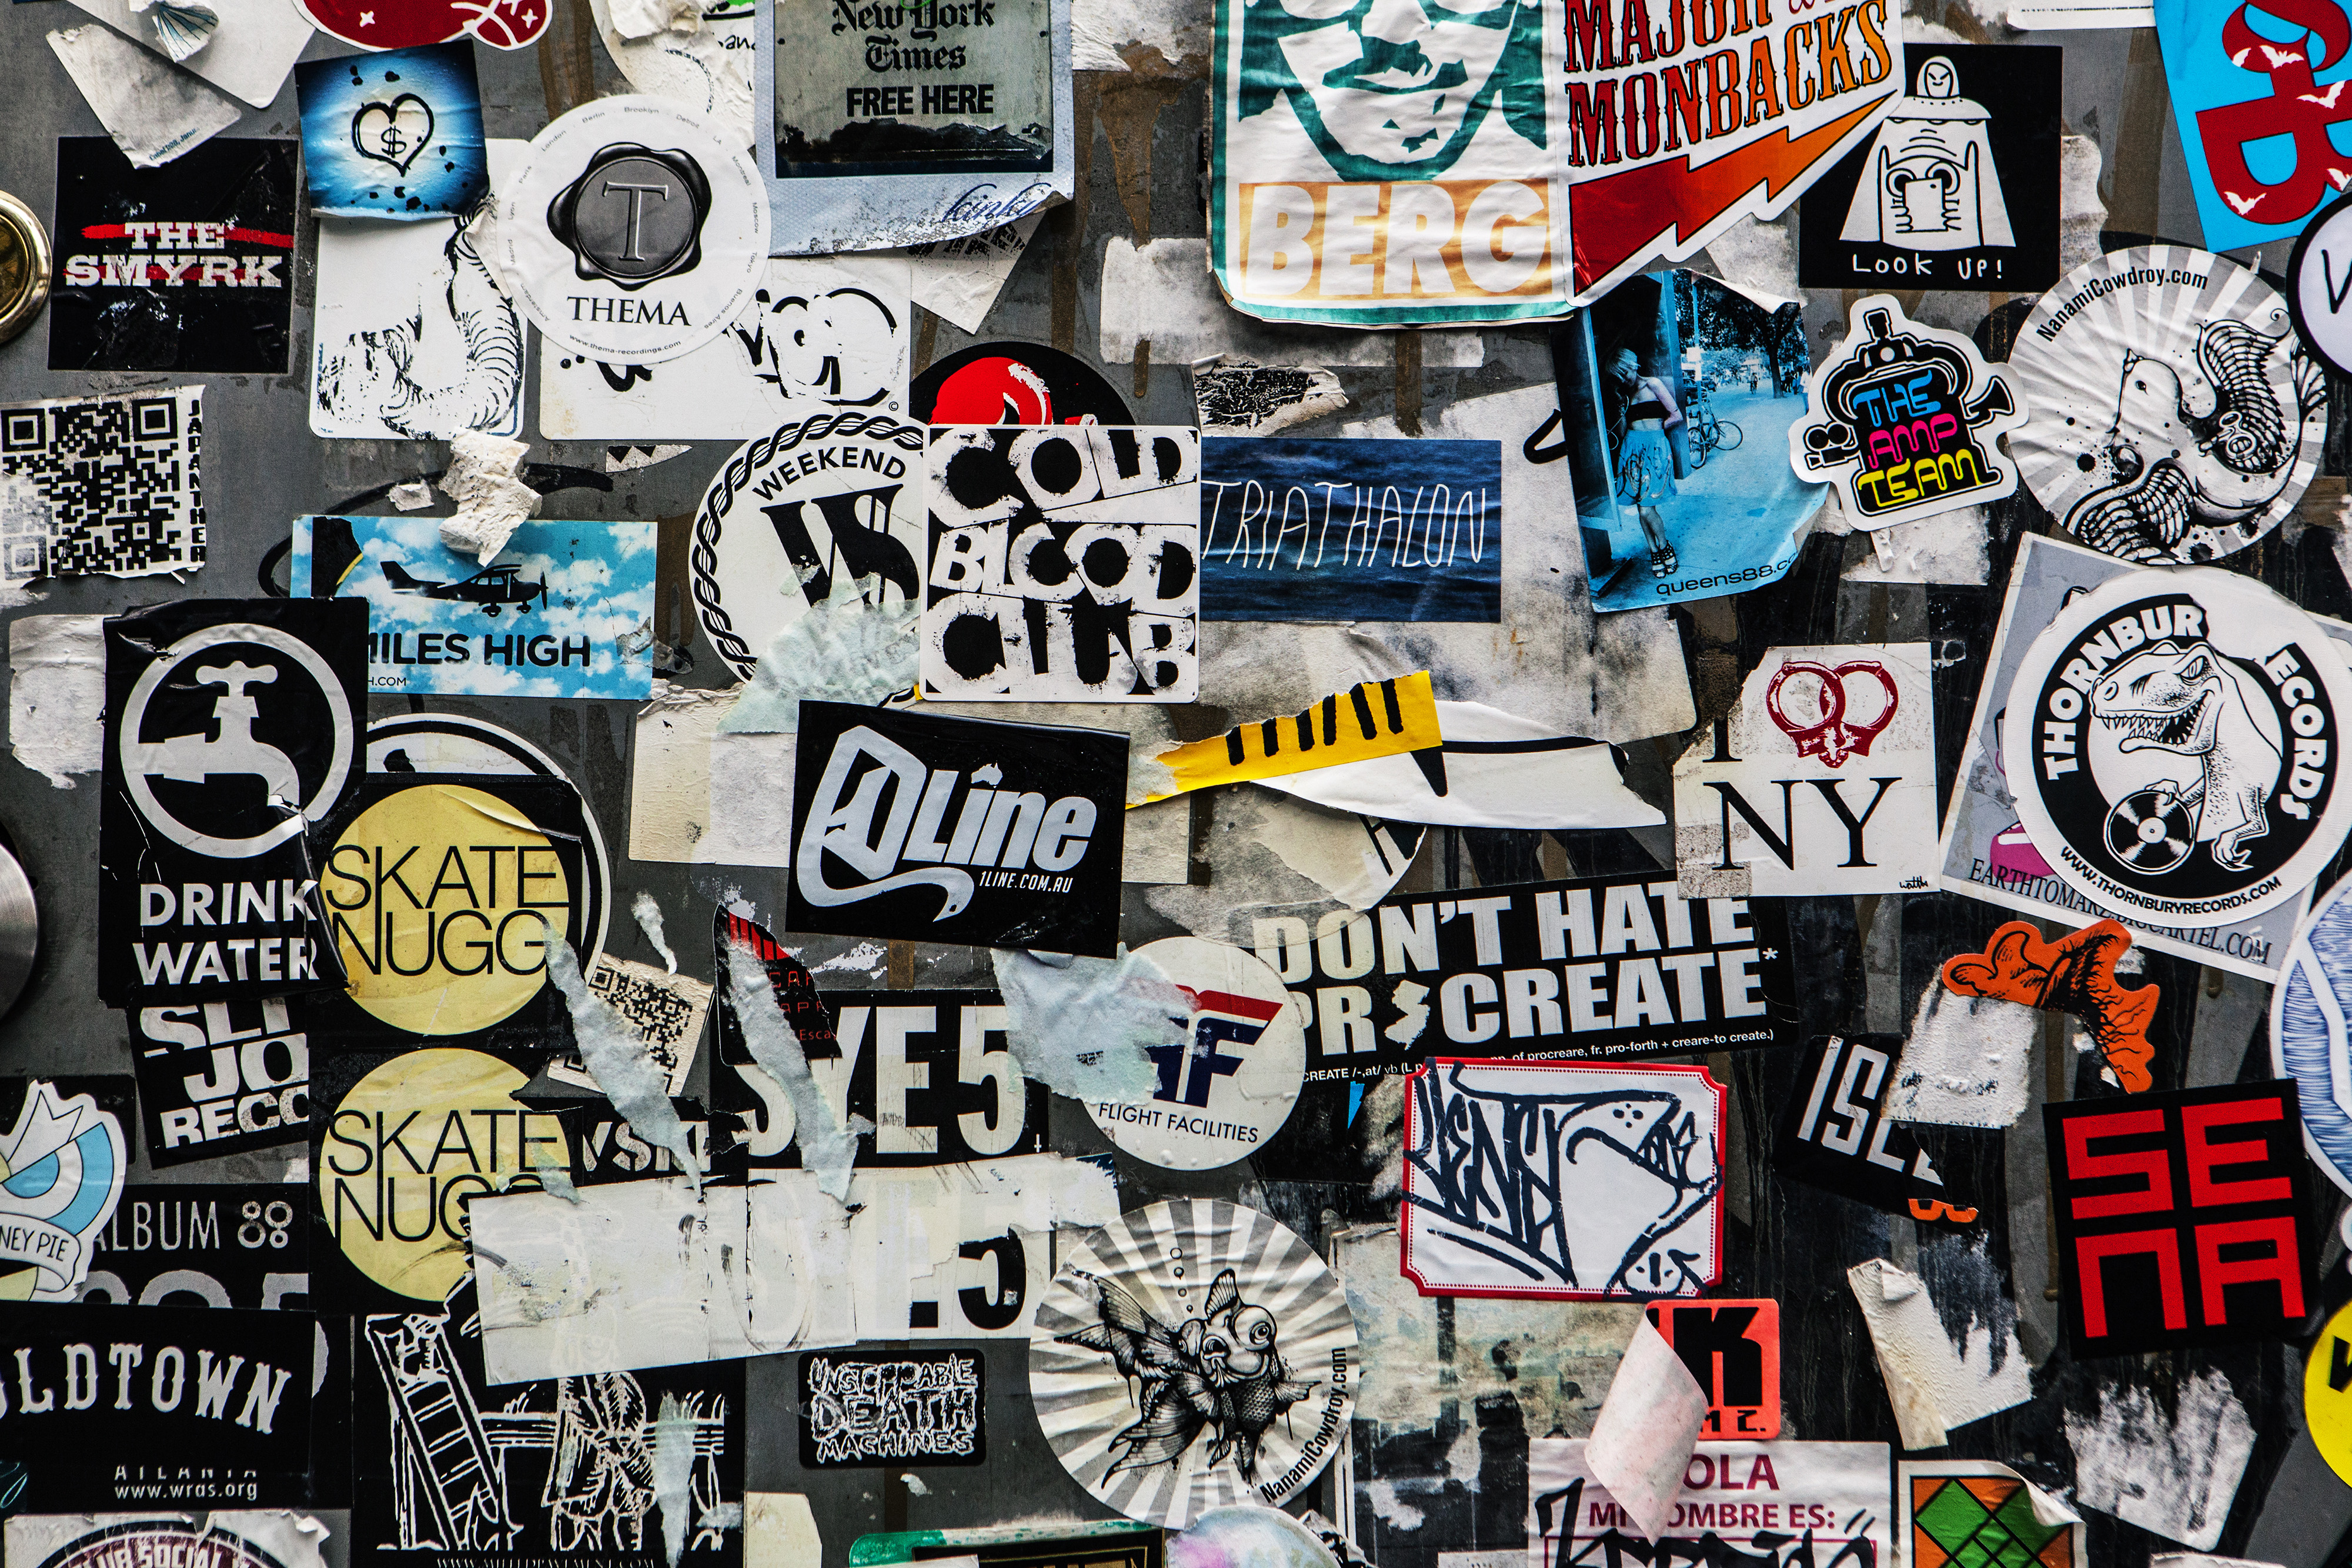
street art, wall, art, font, collage, graffiti, sticker, photography, label, pattern, graphics, t shirt, graphic design, illustration, collection